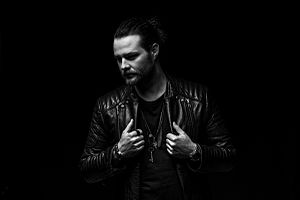
Alexander Brown
Dj & Producer Alexander Brown
Kenneth Nikolaisen, kendt under kunsternavnet Alexander Brown, er en dansk producer og DJ, som har vundet flere priser og bl.a. har samarbejdet med Morten Hampenberg.